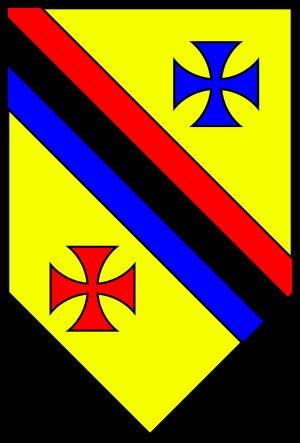
Le bouclier est une enseigne de cartes à jouer, l'une des quatre enseignes suisses avec le gland, le grelot et la rose.
Les jeux de cartes suisses sont les jeux de cartes utilisés en Suisse alémanique. Contrairement à d'autres pays, la Suisse ne possède pas un type de cartes fortement majoritaire sur tout son territoire : certaines parties utilisent des enseignes et des valeurs françaises, d'autres font usage d'enseignes germaniques.